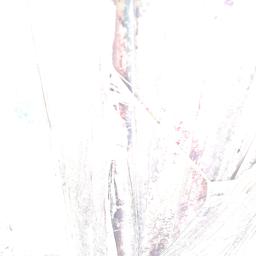
Label: BACTERIAL SOFT ROT